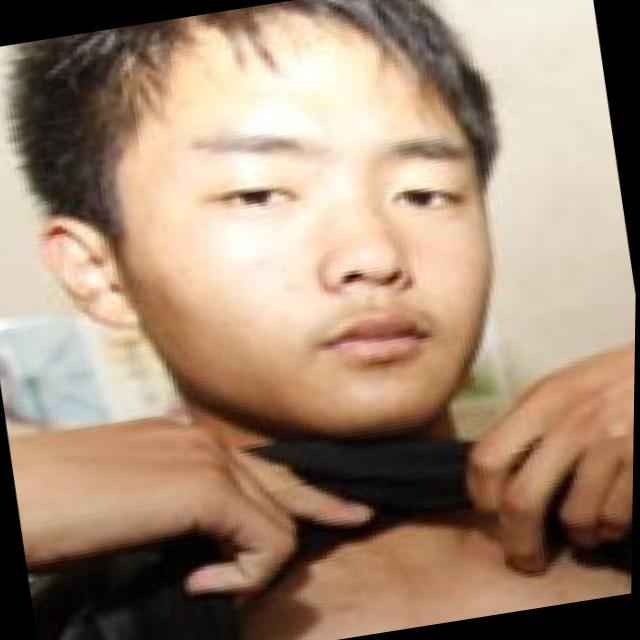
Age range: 13-20